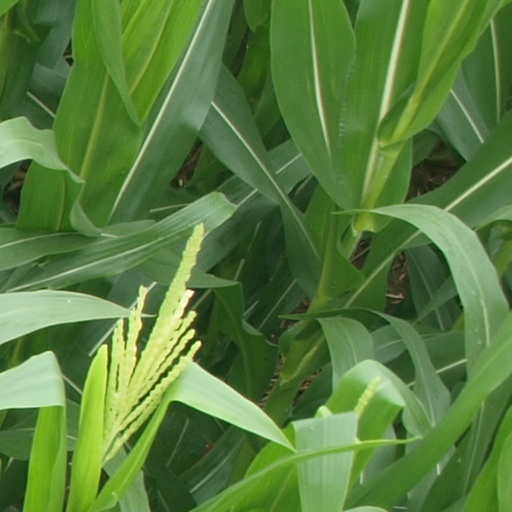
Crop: maize; corn